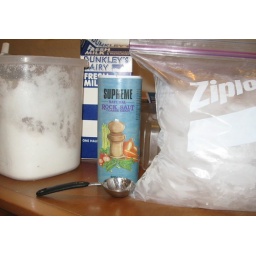
milk + sugar + ice + rock salt = ice cream in a bag